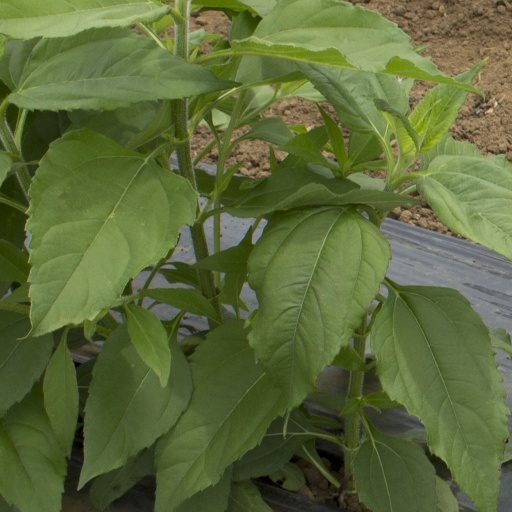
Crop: Jerusalem artichoke